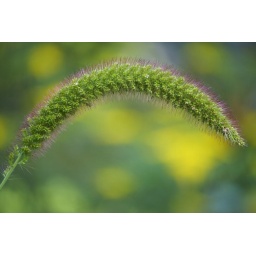
I thought the purple halo around the green plant looked nice and the yellow and green splotches created by the bokeh worked well.